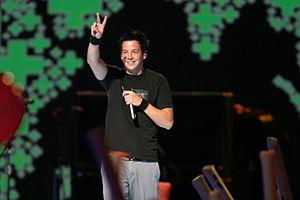
Pierre Bouvier est un chanteur québécois connu pour être le leader du groupe de pop punk Simple Plan, composé aussi de David Desrosiers, Sébastien Lefebvre, Jeff Stinco ainsi que de Chuck Comeau. Pierre et Chuck se connaissent depuis l'école secondaire et ont d'ailleurs créé ensemble leur premier groupe de musique : Reset dont les premiers morceaux sont enregistrés en 1995. Pierre est originaire de Montréal où vivent son père Réal et sa mère Louise. Chez les Bouvier, on parle anglais, car toute la famille du côté maternel est anglophone, alors que du côté paternel, on parle français. Pierre a aussi deux frères, Jayson et Jonathan. On remarquera notamment qu'il parle couramment français dans sa chanson Jet Lag, où une version en français a été chantée.